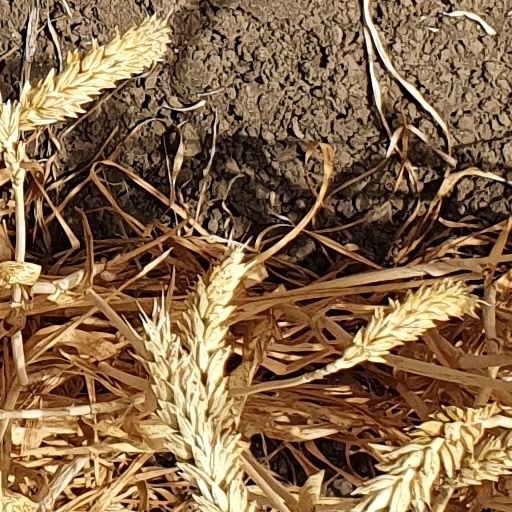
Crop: wheat